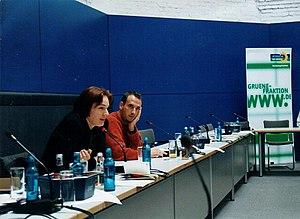
Le groupe d’Alliance 90 / Les Verts au Bundestag est le groupe parlementaire rassemblant les députés au Deutscher Bundestag membres d’Alliance 90 / Les Verts. Il compte 67 parlementaires dans la 19ᵉ législature.